Greater North Central Francophone Education Region No. 2

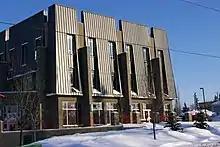
Greater North Central Francophone Education Region No. 2 office

The Greater North Central Francophone Education Region No. 2, known in French as the Conseil scolaire Centre-Nord (CSCN), is one of Alberta's four French language school boards. French language education is intended for children who are eligible under section 23 of the Canadian Charter of Rights and Freedoms. The CSCN is a composite board, operating both public and catholic francophone schools in Beaumont, Camrose, Edmonton, Fort McMurray, Jasper, Legal, Lloydminster, Red Deer, Sherwood Park, St. Albert. Stony Plain and Wainwright. The CSCN receives funding for all students from the provincial Government of Alberta.